List of Detroit Tigers first-round draft picks

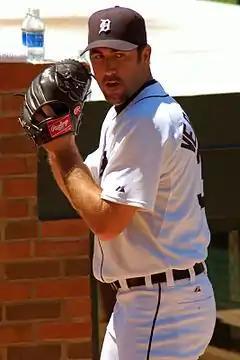
A light-skinned man with a goatee and wearing a white baseball uniform looks over his left shoulder while holding his right hand inside his black baseball glove.

The Detroit Tigers are a Major League Baseball (MLB) franchise based in Detroit, Michigan. They play in the American League Central division. Since the institution of MLB's Rule 4 Draft, the Tigers have selected 66 players in the first round. Officially known as the "First-Year Player Draft", the Rule 4 Draft is MLB's primary mechanism for assigning players from high schools, colleges, and other amateur clubs to its franchises. The draft order is determined based on the previous season's standings, with the team possessing the worst record receiving the first pick. In addition, teams which lost free agents in the previous off-season may be awarded compensatory or supplementary picks.